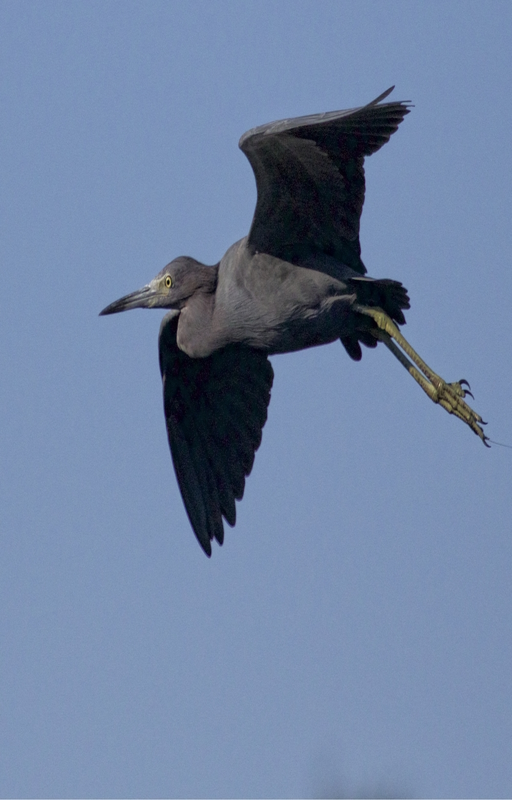
if anyone should be singing the blues , it 's me said biological species ... i got new young ones to feed !